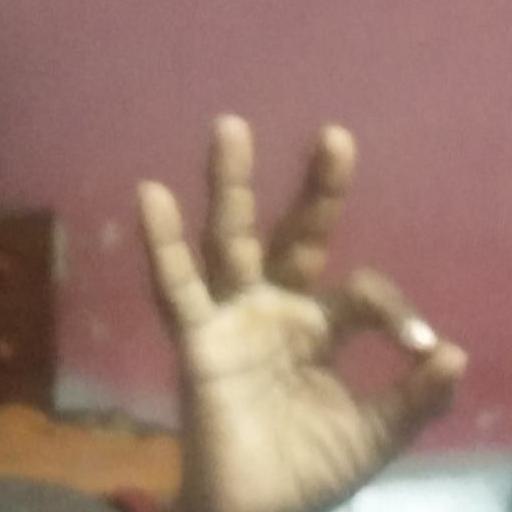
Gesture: ok